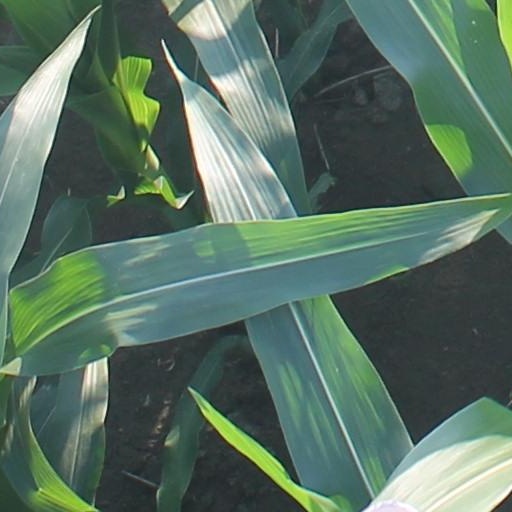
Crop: maize; corn